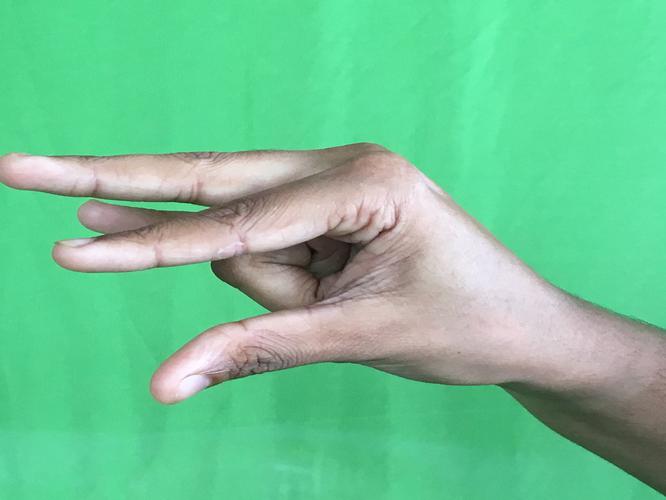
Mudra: Kangulam
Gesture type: single_hand